Trinacromerum

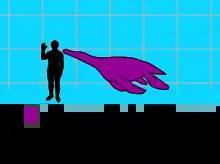
"Trinacromerum" with a human to scale

The long flippers of "Trinacromerum" enabled it to achieve high swimming speeds. Its physical appearance was described by Richard Ellis as akin to a "four-flippered penguin." Its name means "three tipped femur".